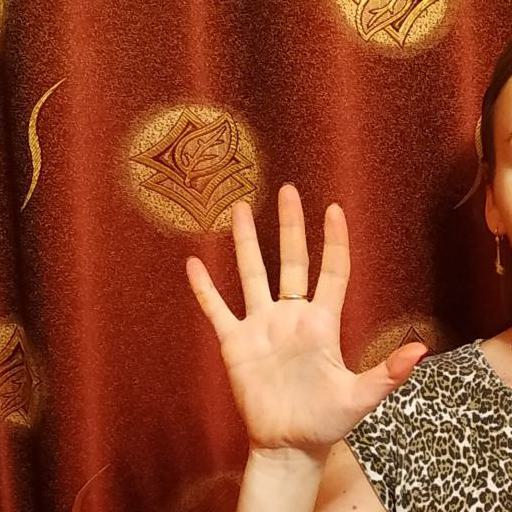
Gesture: palm